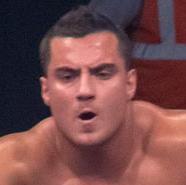
Age: 24